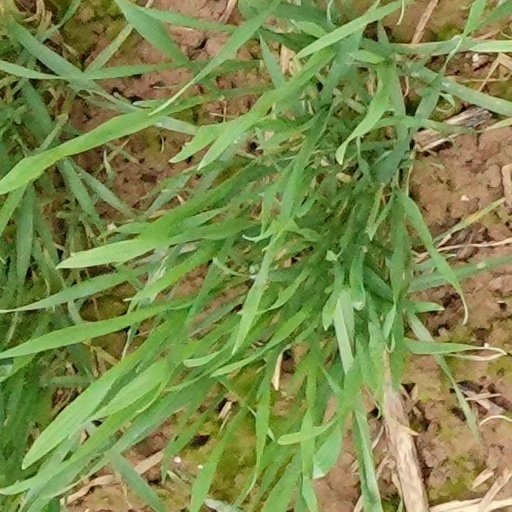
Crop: wheat